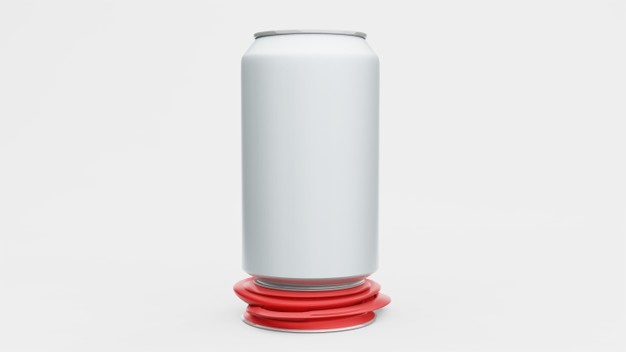
Label: metal